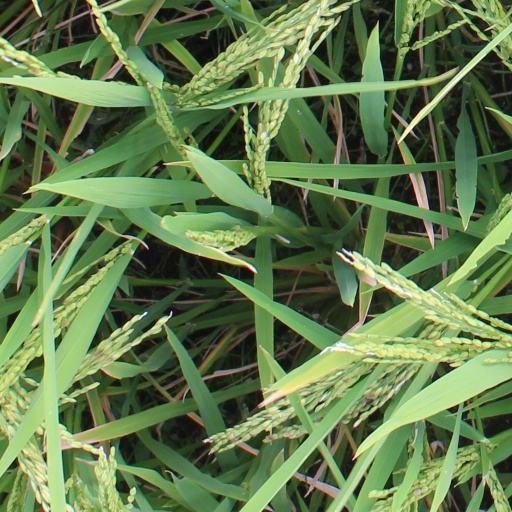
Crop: rice